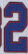
Number: 2